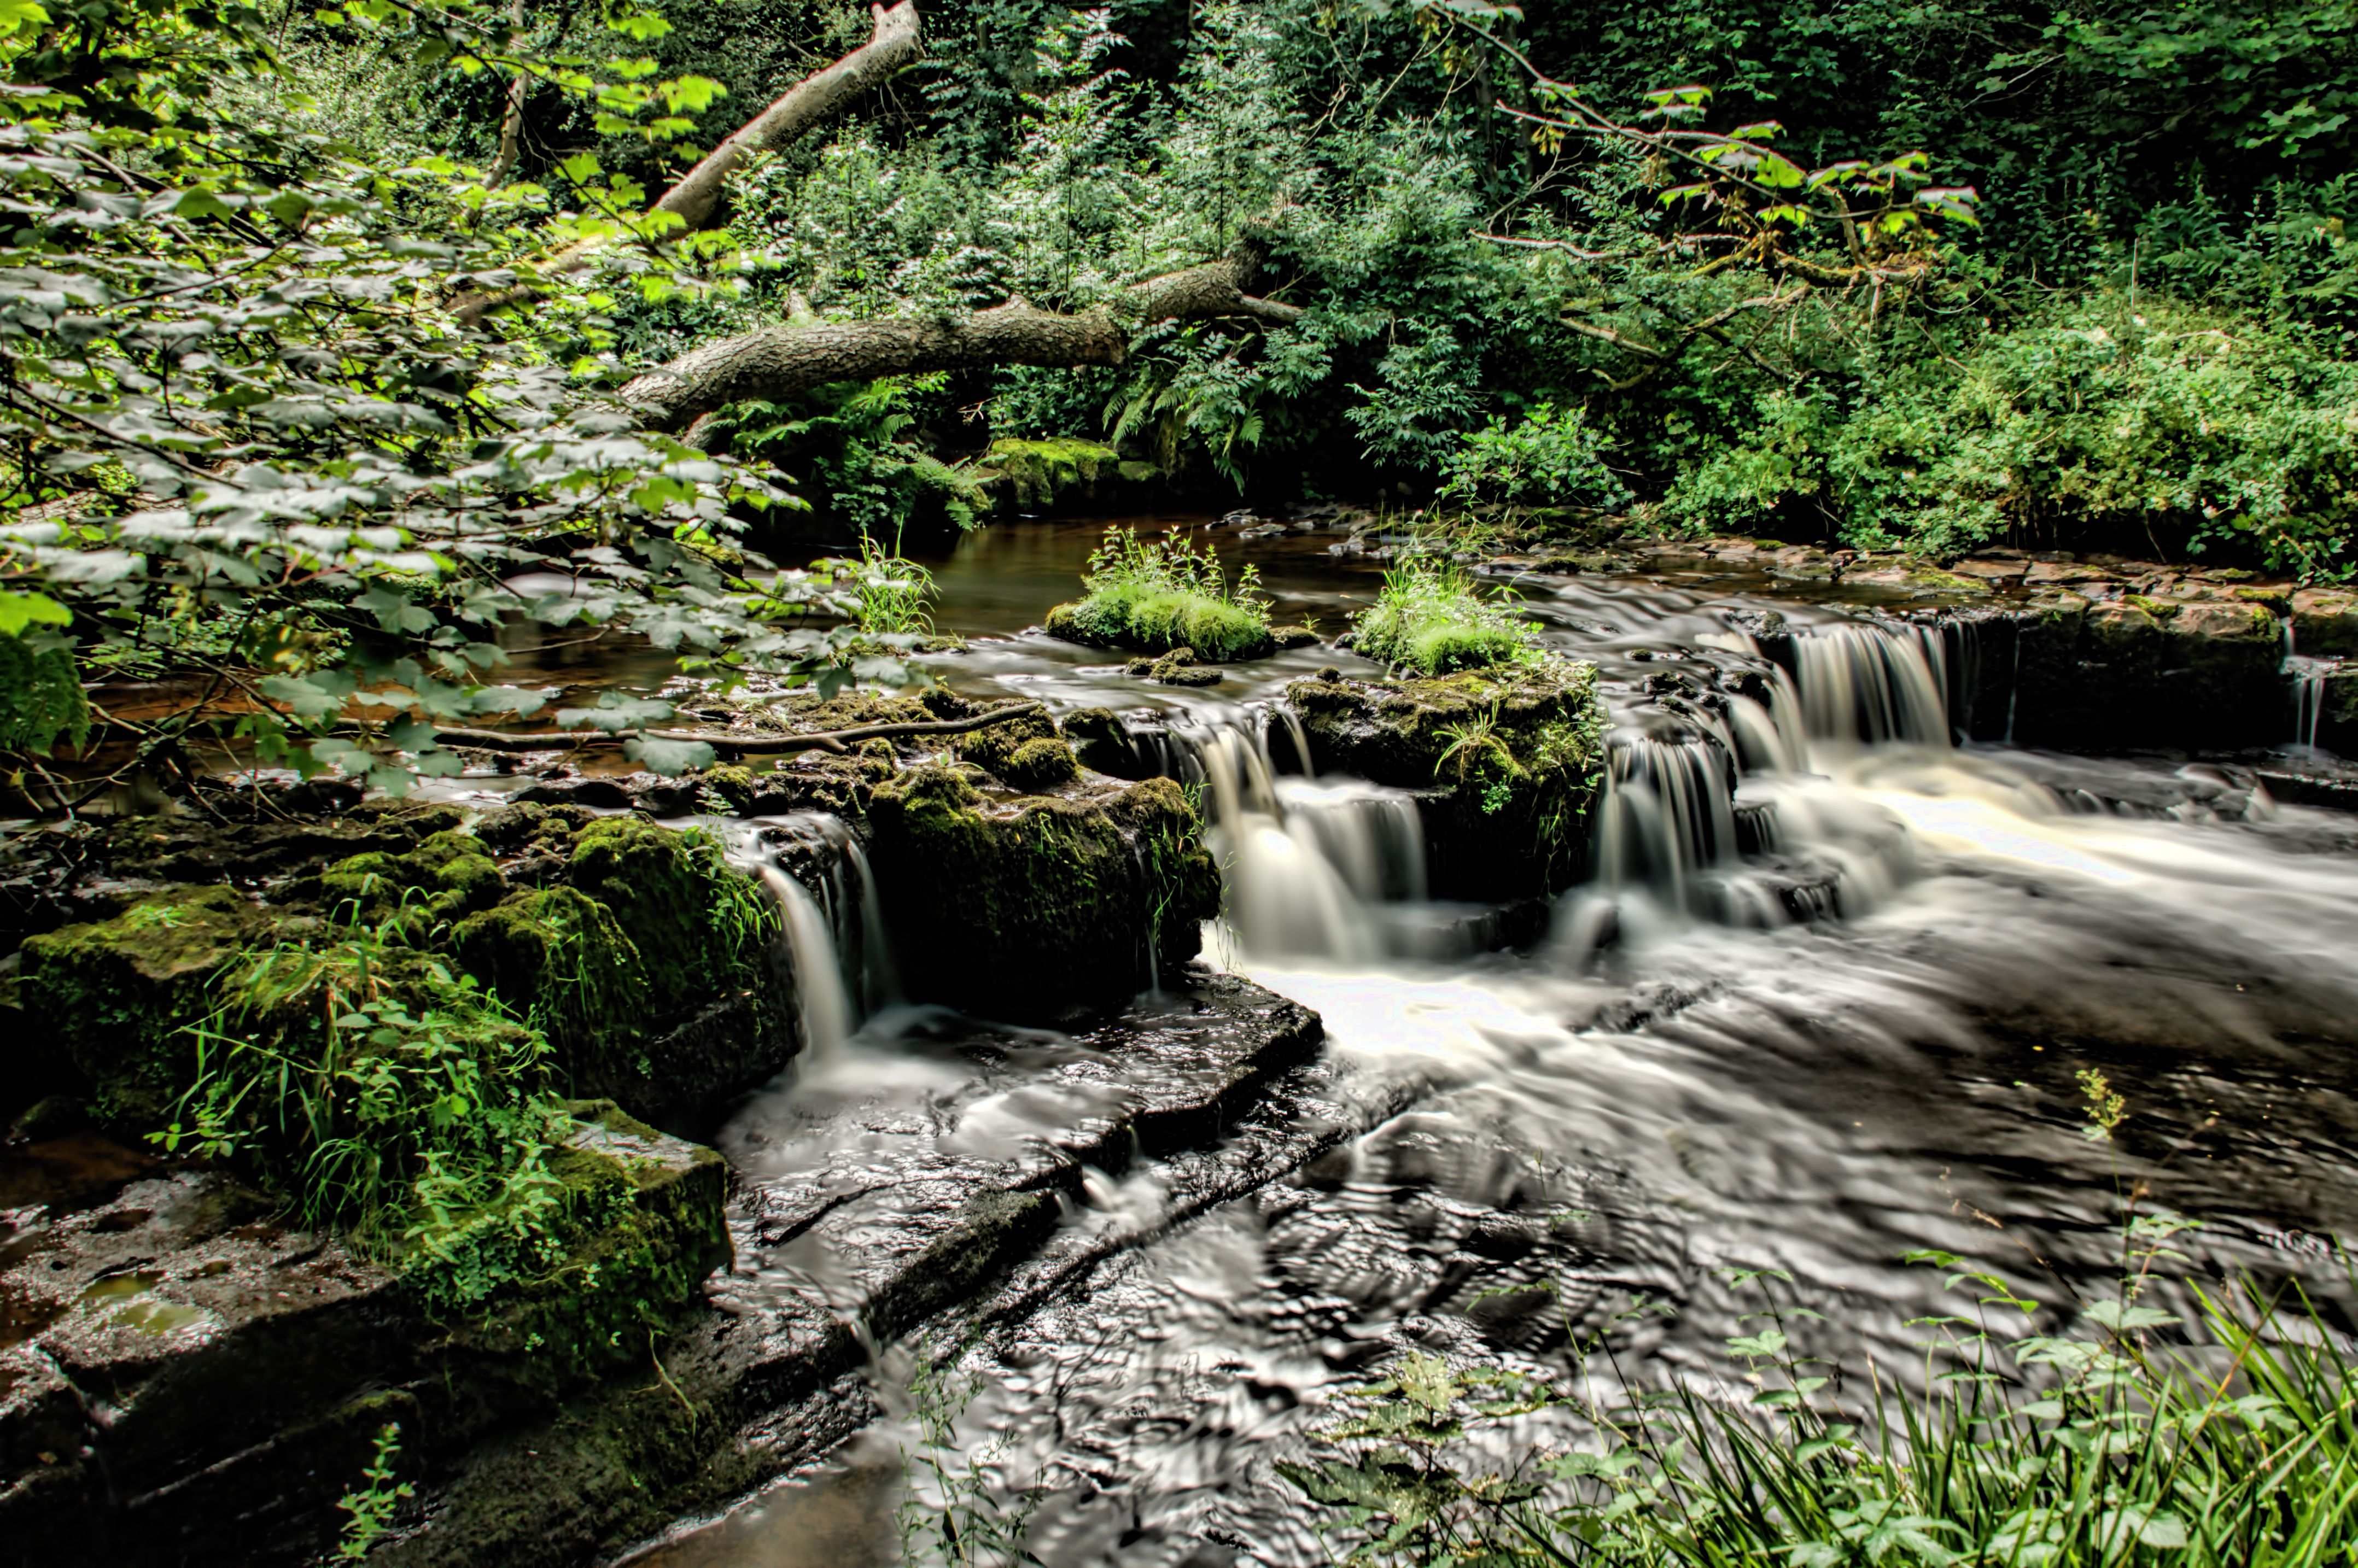
tree, water, forest, waterfall, creek, wilderness, river, stream, jungle, rapid, botany, body of water, vegetation, rainforest, ravine, longexposure, woodland, habitat, water feature, ecosystem, watercourse, ayrshire, dalry, dalryglen, old growth forest, natural environment